Still life paintings by Vincent van Gogh (Paris)

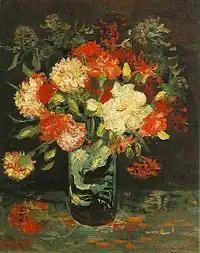
"Vase with Carnations", 1886, Stedelijk Museum, Amsterdam (F245)

Chrysanthemums, often depicted in Japanese woodcut prints, were painted by Impressionists primarily in floral arrangements. The most desired chrysanthemum was an autumn-blooming variety from Japan.